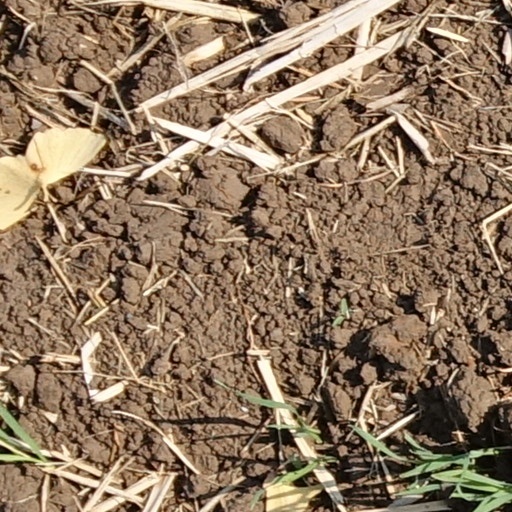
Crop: wheat